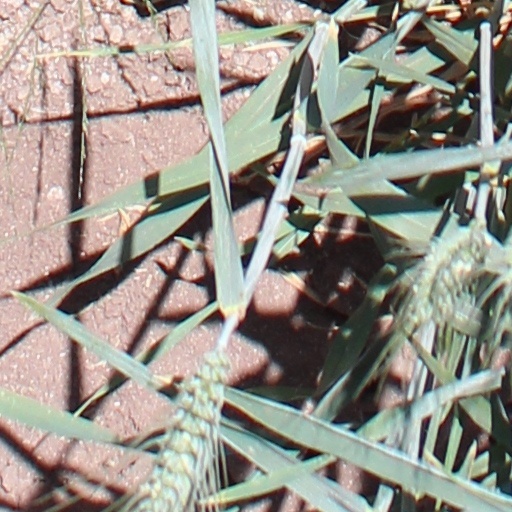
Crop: wheat